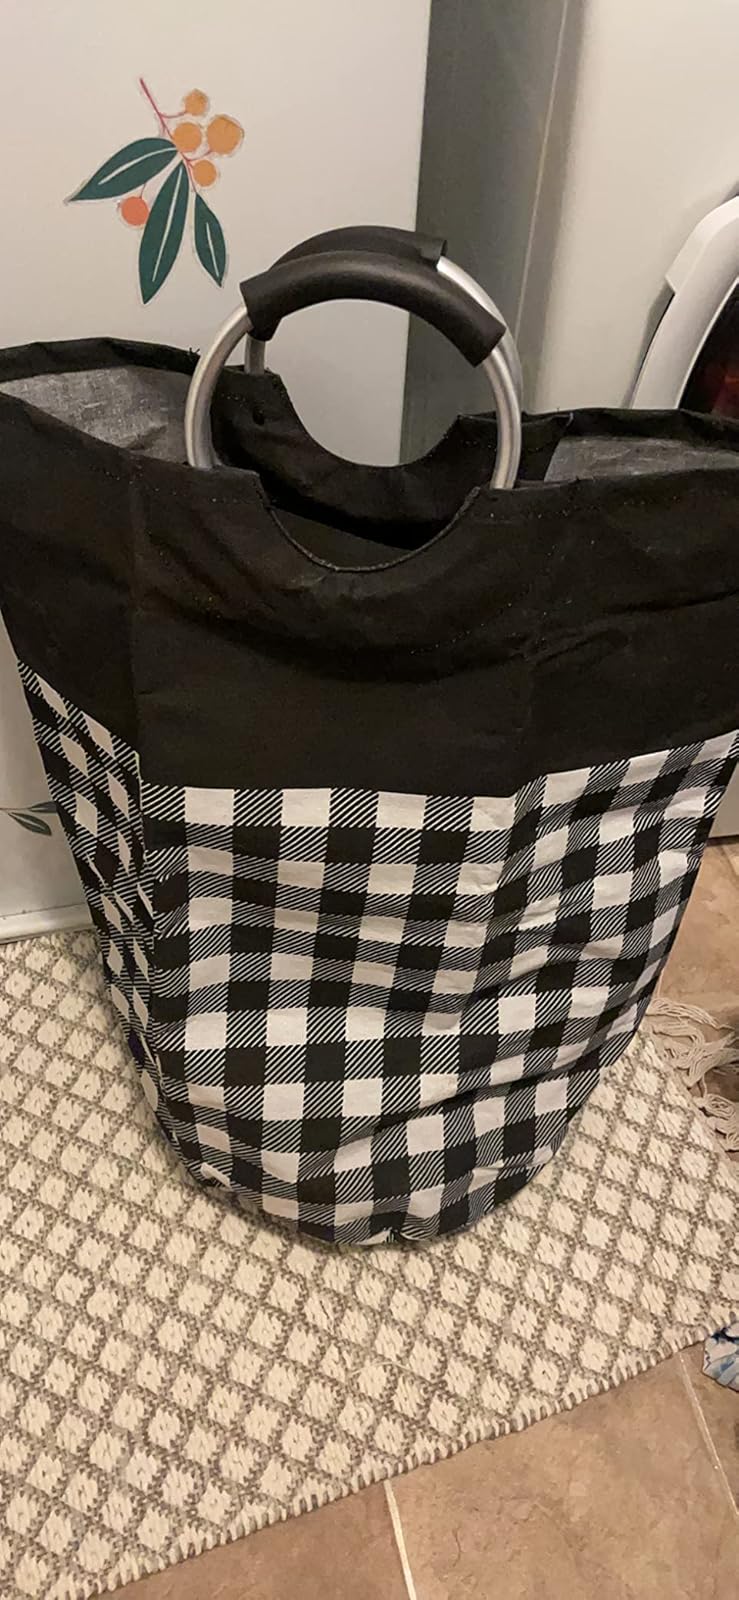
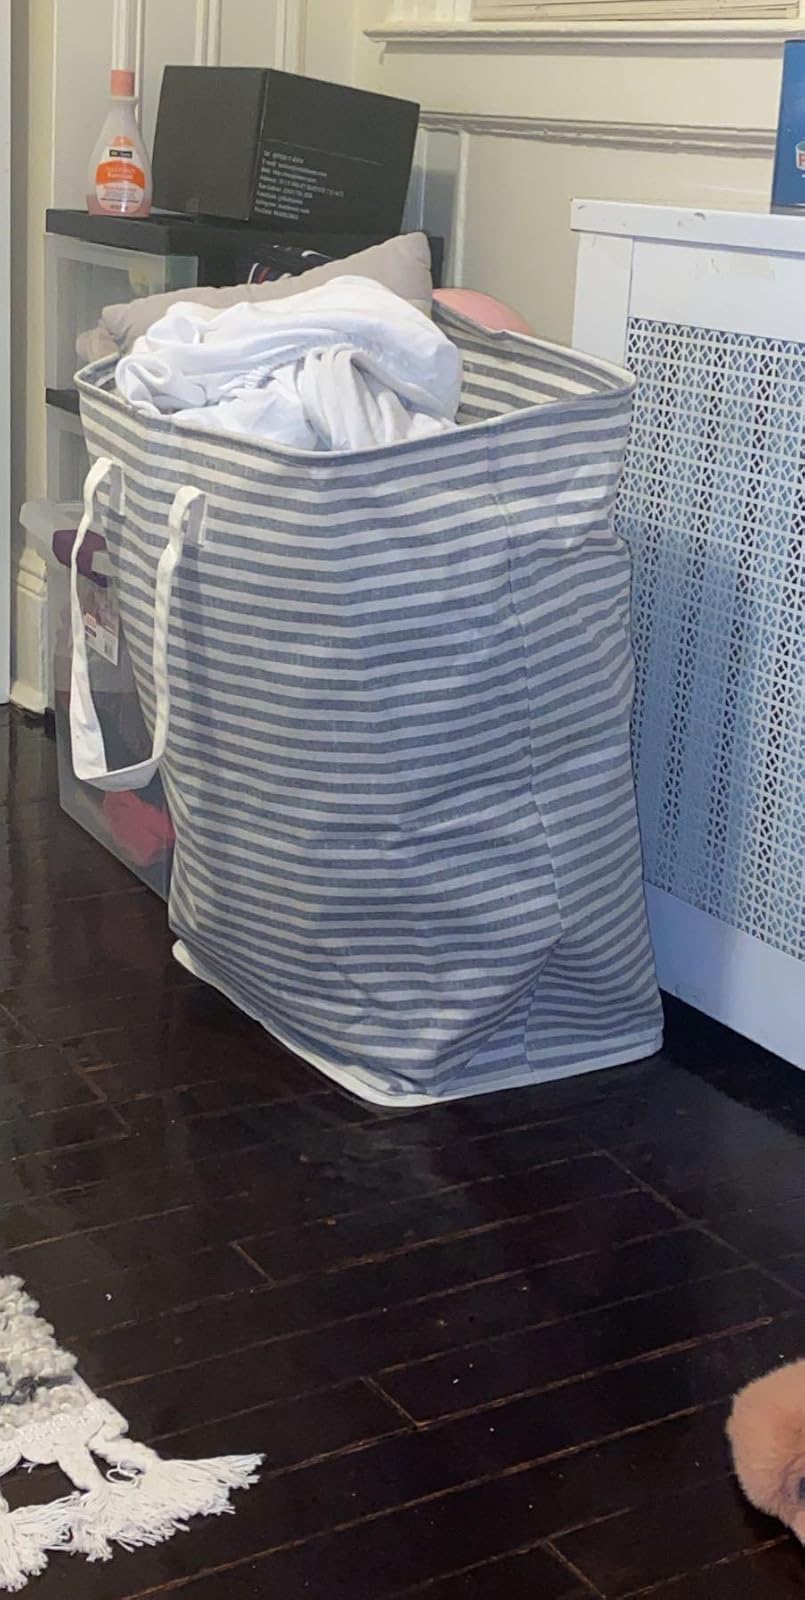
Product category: items_hamper
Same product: no